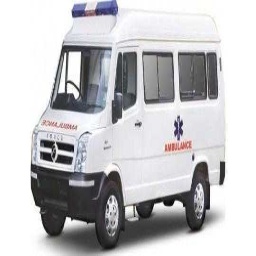
Label: ambulance